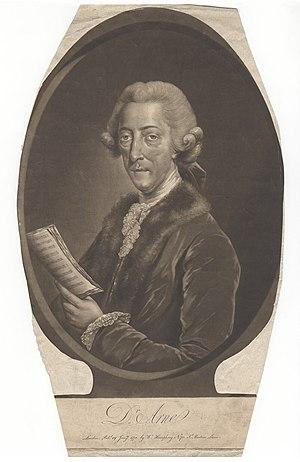
Thomas Augustine Arne, né vers le 12 mars 1710 et mort à Londres le 5 mars 1778, est un compositeur britannique.
28 avril : Première de Diomède, tragédie lyrique de Toussaint Bertin de la Doué, à l'Académie royale de musique.
Catherine Clive, née Raftor le 5 novembre 1711 à Londres et morte le 6 décembre 1785 à Twickenham est une actrice, cantatrice, dramaturge et poétesse britannique ayant eu une notoriété importante au XVIIIᵉ siècle. Elle fut moins connue en tant qu'écrivain qu'en tant que comédienne, mais son talent littéraire est de plus en plus commenté. Elle a fait partie de troupes prestigieuses, en particulier celle de David Garrick, et bien que ses qualités d'interprétation fussent multiples, elle s'était fait une spécialité des pièces comiques et, grâce à sa voix de soprano, des opéras-ballades en vogue. La qualité de son art lui valait le respect de tous et la jalousie de certains, mais bien que d'une nature aimable et généreuse, consciente de sa valeur, elle pouvait aussi se montrer coléreuse et inflexible ; aussi, devant ses exigences, les directeurs de théâtre se voyaient-ils souvent contraints de céder et de changer leurs plans. Sa renommée atteignit des sommets sur lesquels elle se maintint pendant toute sa carrière et lorsqu'elle prit sa retraite à Twickenham, elle fut fort appréciée des habitants de la cité pour sa bonté et sa générosité.